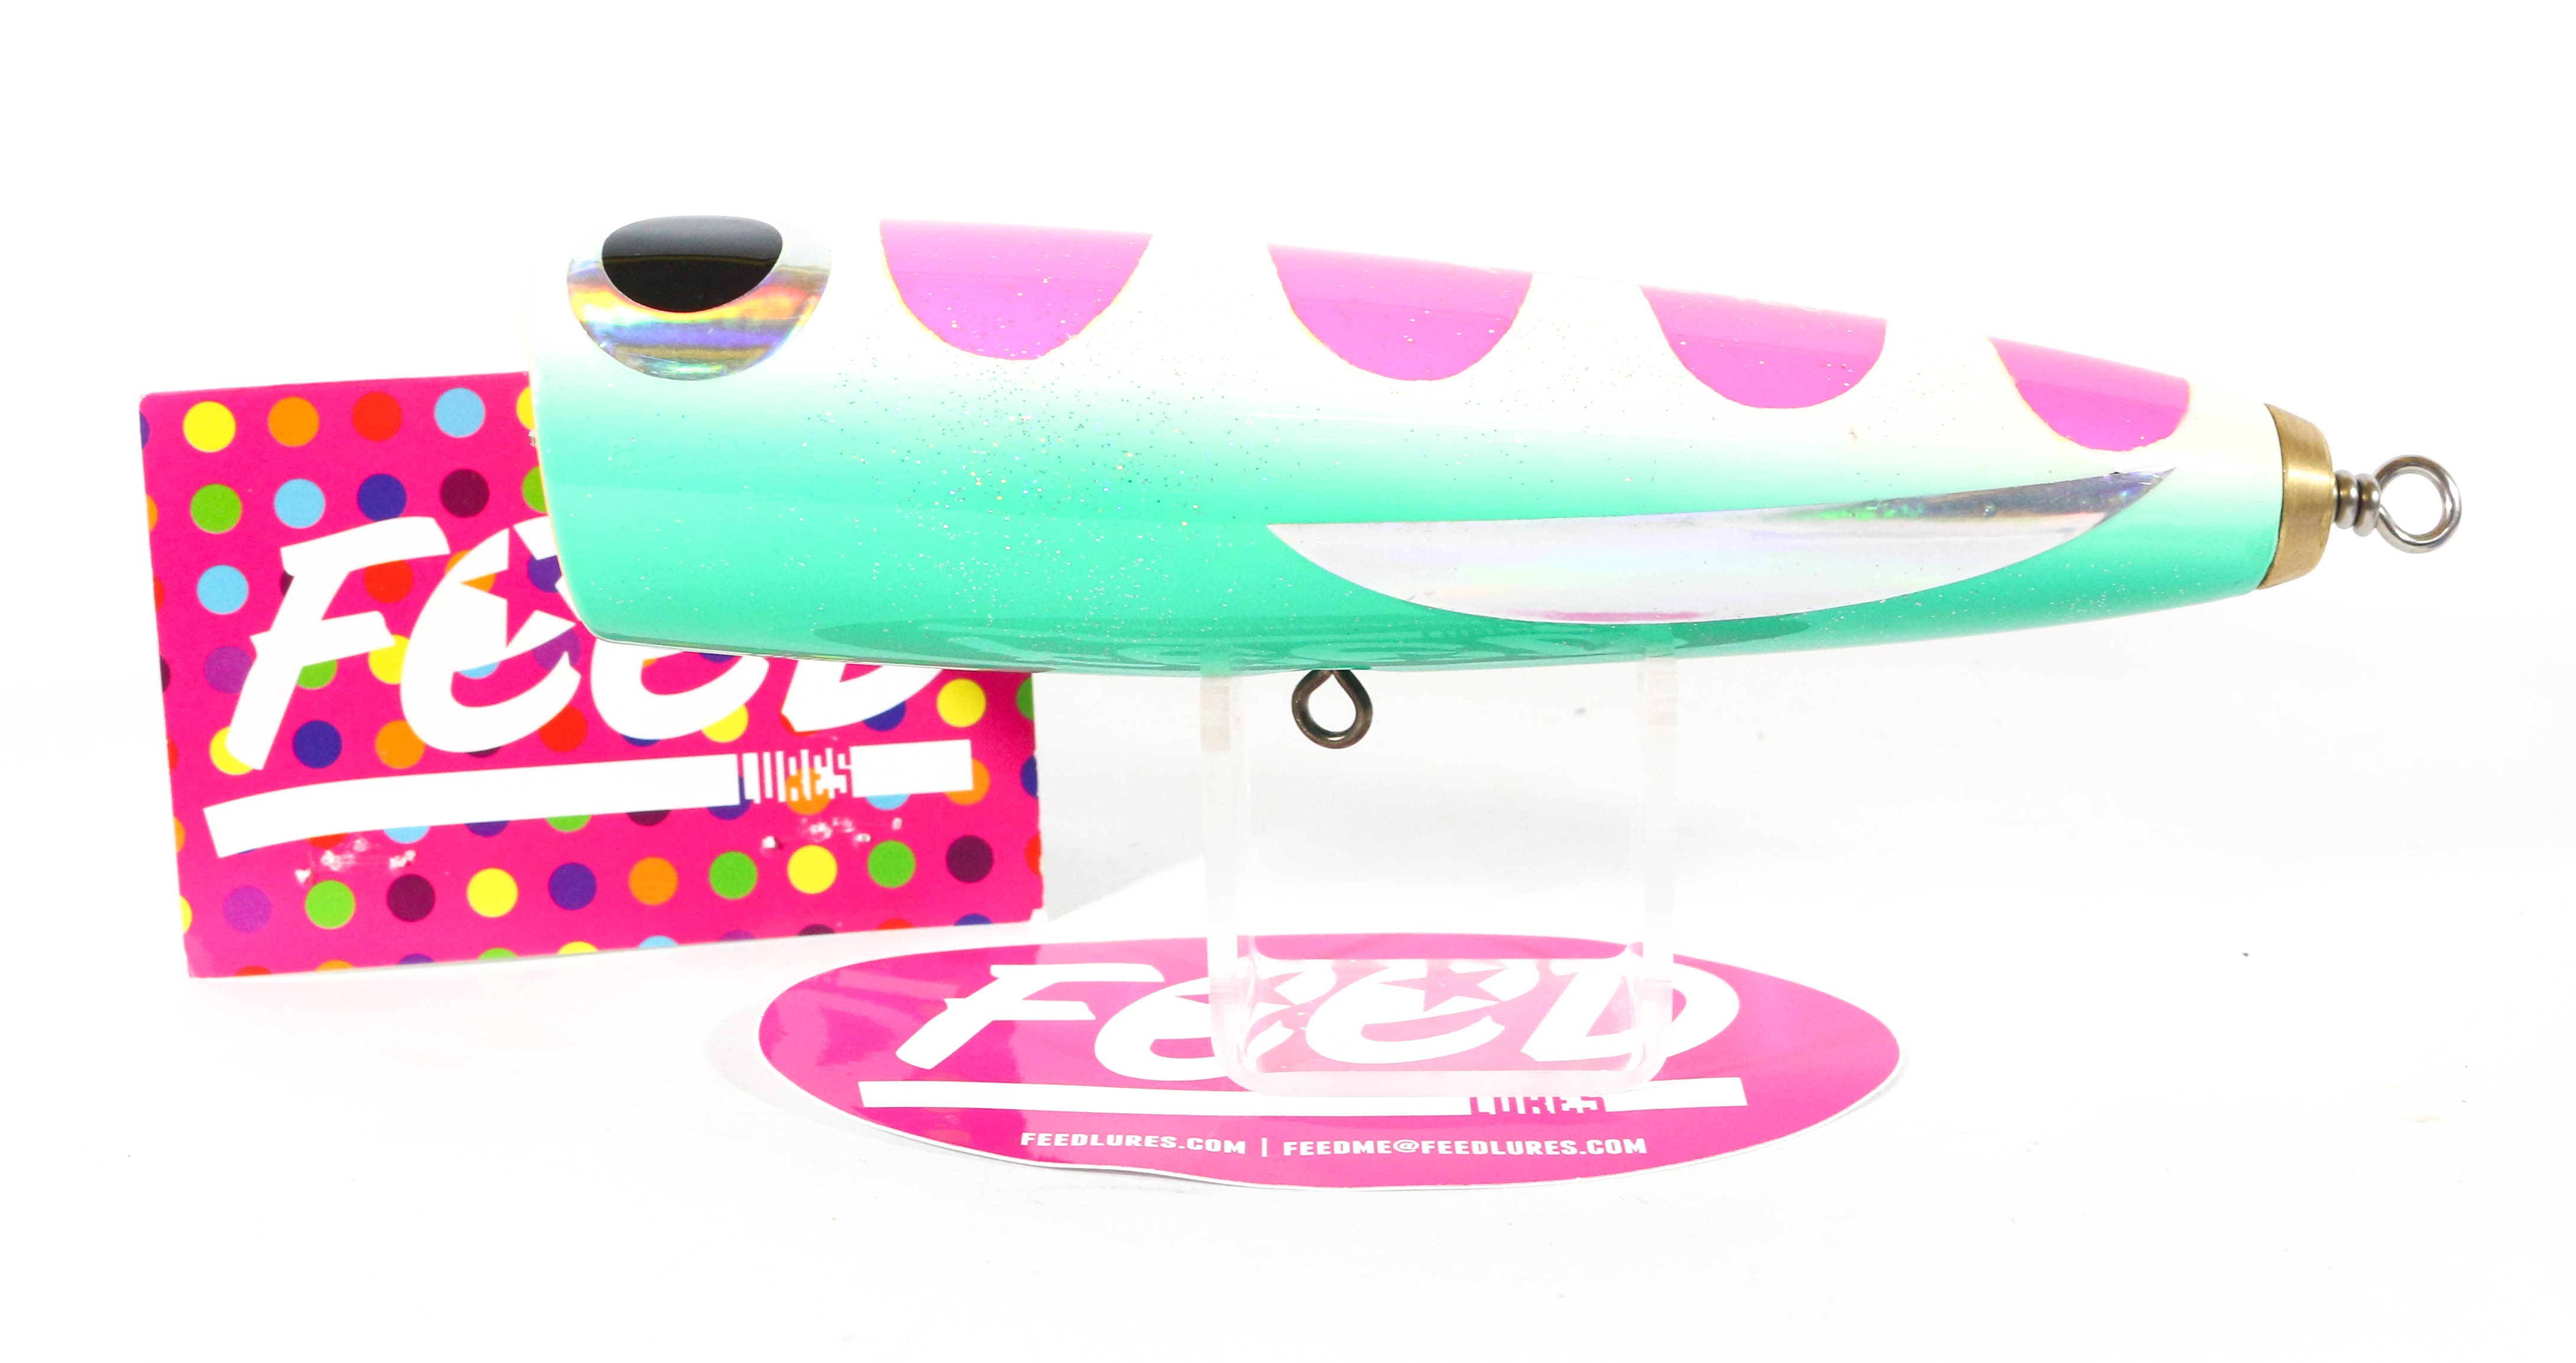
Feed Cone 120 Hand Made Wood Popper Floating Lure 120 grams 82 (6082)
Brand: Feed
Category: Sporting Goods > Outdoor Recreation > Fishing > Fishing Tackle > Fishing Baits & Lures > Artificial Fishing Poppers